History of Anglicanism in Sichuan

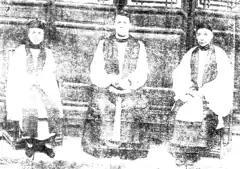
The three bishops of the Diocese of Szechwan in 1929, from left to right: Song Cheng-tsi, Howard Mowll and Ku Ho-lin.

Following the establishment of the Diocese of Western China and the increasing number of converts, the Trinity Church had become too small. Construction of a neo-Gothic pro-cathedral began in 1913 under the supervision of the Australian architect George A. Rogers. Upon the completion of the construction, Cassels invited the Bishop of Hankow, Logan H. Roots, to come and preach a series of sermons in connection with the opening of the pro-cathedral. This caused some dissension among the foreign staff. As staunch evangelicals, they were upset by the idea of something to be called a "cathedral". Two of the women missionaries were particularly upset by the presence of two bishops in their convocation robes, standing posture at the offertory, and flowers in two handsome vases placed within the chancel rails. They found vent in other spheres of work. In addition, the diocese founded its official newsletter, "The Bulletin of the Diocese of Western China", in 1904. It was renamed several times during its 54-year run, with the last print published in 1958.